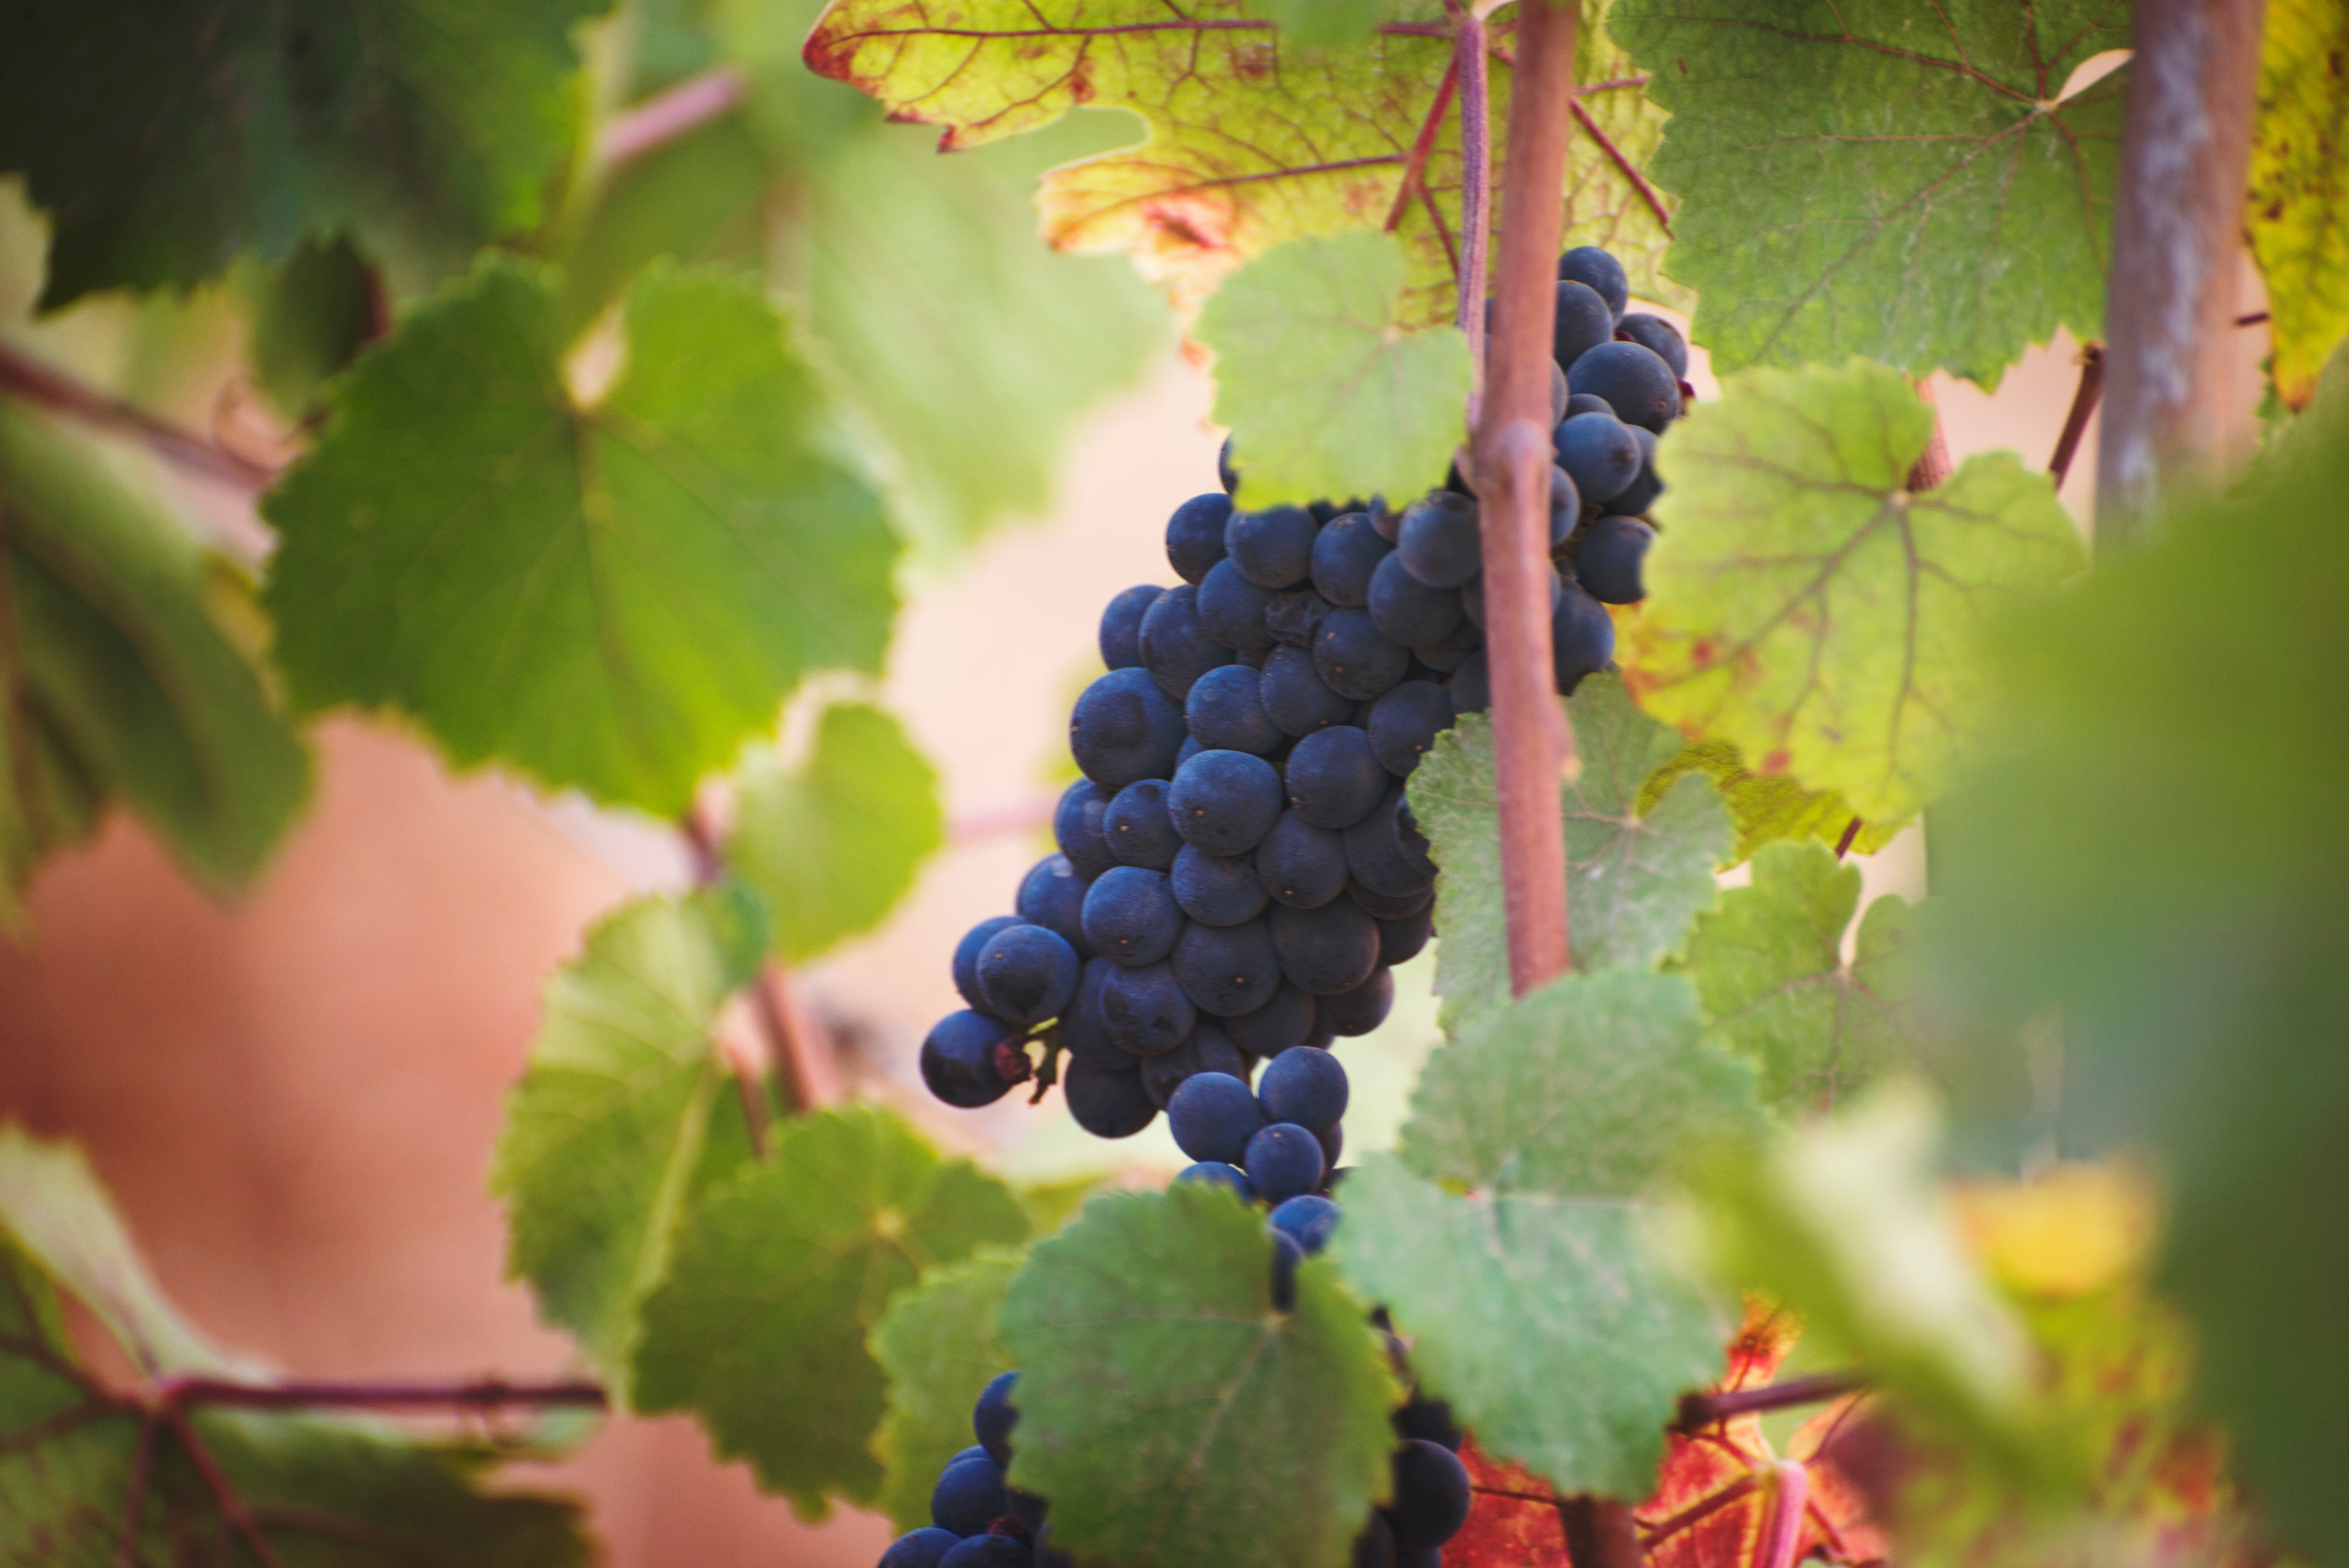
plant, grape, fruit, berry, leaf, flower, food, produce, autumn, agriculture, blackberry, shrub, flowering plant, vitis, land plant, grapevine family